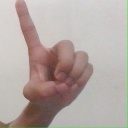
अक्षर: ड